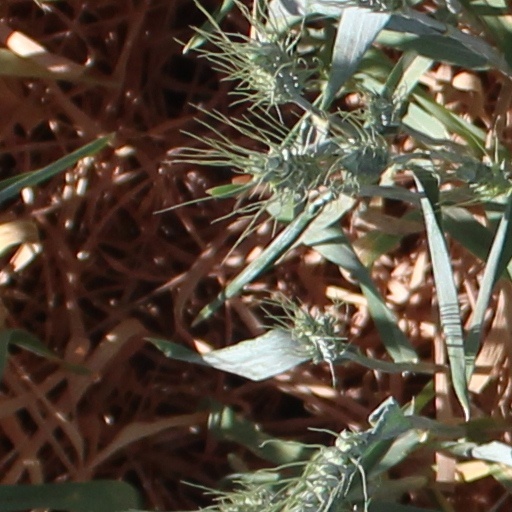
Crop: wheat